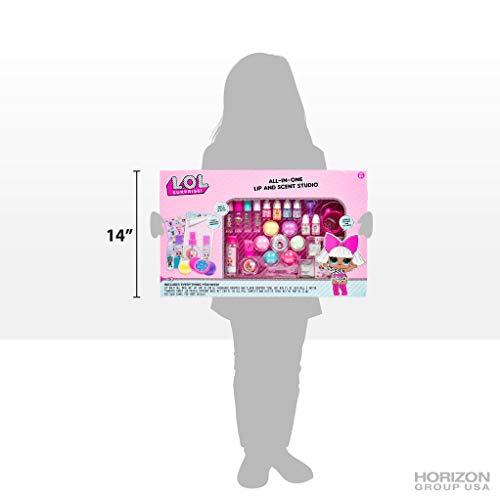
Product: LOL Surprise All-in-One Lip & Scent Studio by Horizon Group USA, Multi
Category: Toys & Games | Arts & Crafts | Craft Kits
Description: Create your own beauty essentials: create fruity flavor lip Balms and sweet-smelling fragrances with exciting ingredients.
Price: $24.99
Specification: ProductDimensions:22x2x14.1inches|ItemWeight:1.6pounds|ShippingWeight:1.6pounds(Viewshippingratesandpolicies)|ASIN:B07R92FH4W|Itemmodelnumber:86208|Manufacturerrecommendedage:6yearsandup